Naval artillery

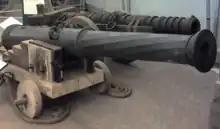
A cast bronze culverin (front) and a wrought iron port piece (back), modern reproductions of two of the guns that were on board the "Mary Rose" when she sank, on display at Fort Nelson near Portsmouth

The 16th century was an era of transition in naval warfare. Since ancient times, war at sea had been fought much like that on land: with melee weapons and bows and arrows, but on floating wooden platforms rather than battlefields. Though the introduction of guns was a significant change, it only slowly changed the dynamics of ship-to-ship combat. As guns became heavier and able to take more powerful gunpowder charges, they needed to be placed lower in the ship, closer to the water line.